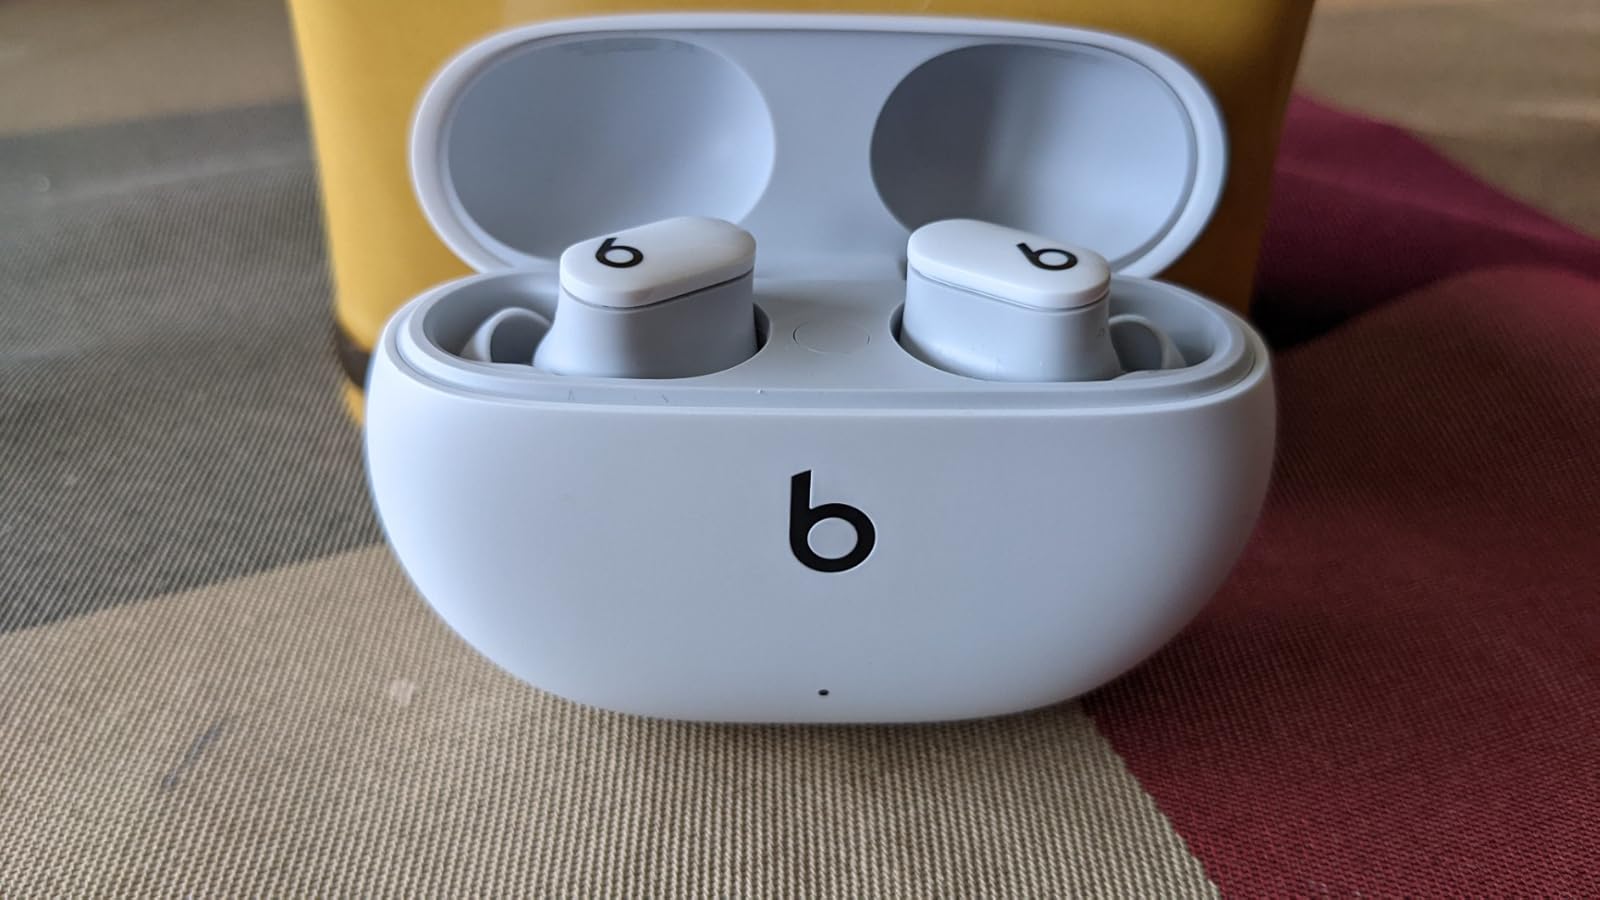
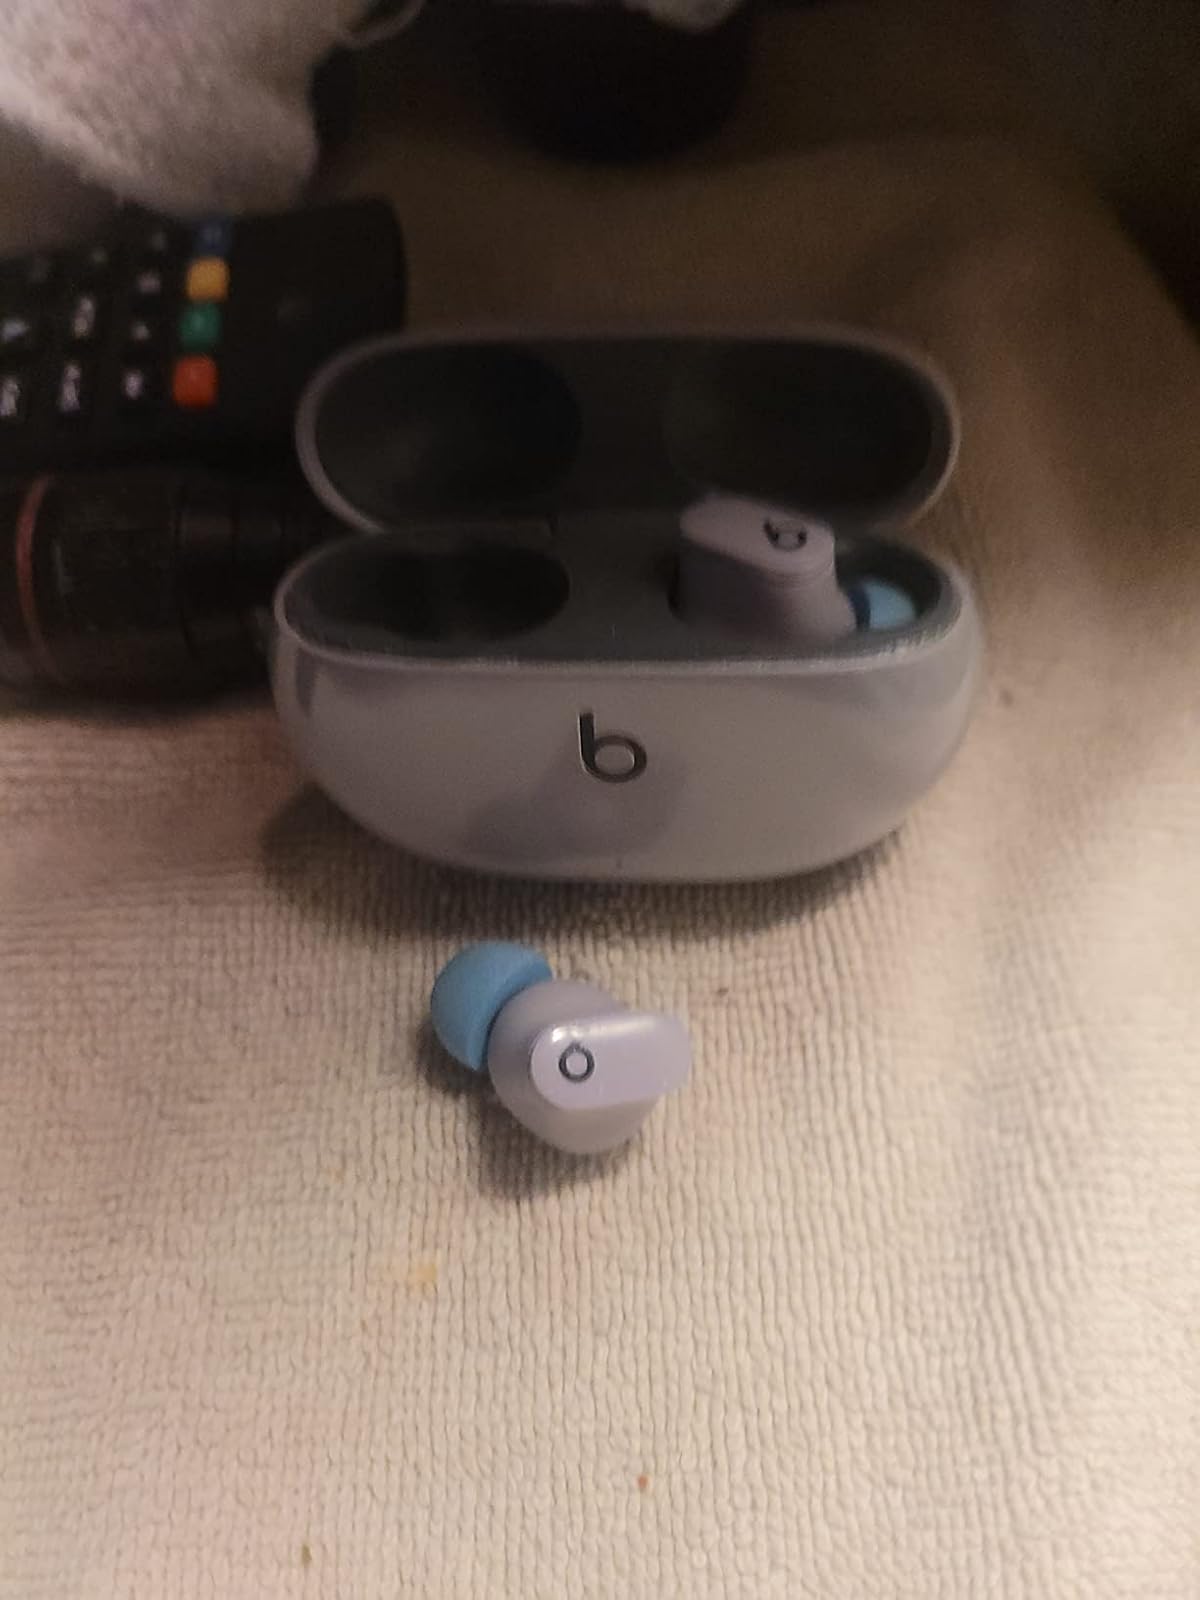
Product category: earbuds
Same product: no